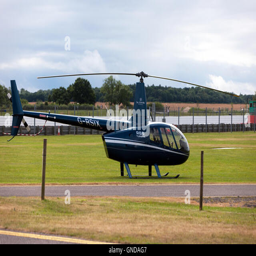
a light helicopter registered to person , parked